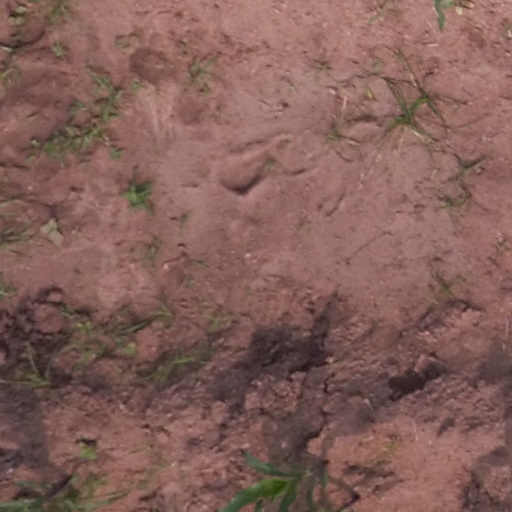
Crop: maize; corn